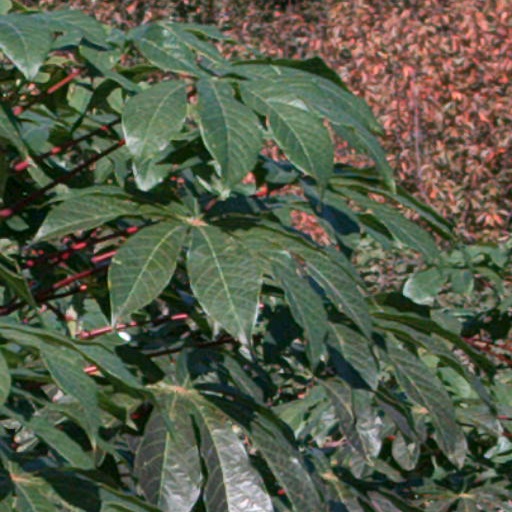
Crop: cassava